Nakht (high steward)

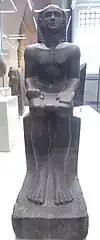
Statue of Nakht, now in Naples (head is modern)

Nakht was an ancient Egyptian official living around 1950 BC under king Senusret I in the Twelfth Dynasty. His main title was high steward. As high steward he was responsible for the domains providing the palace and the royal residence with food and other resources.